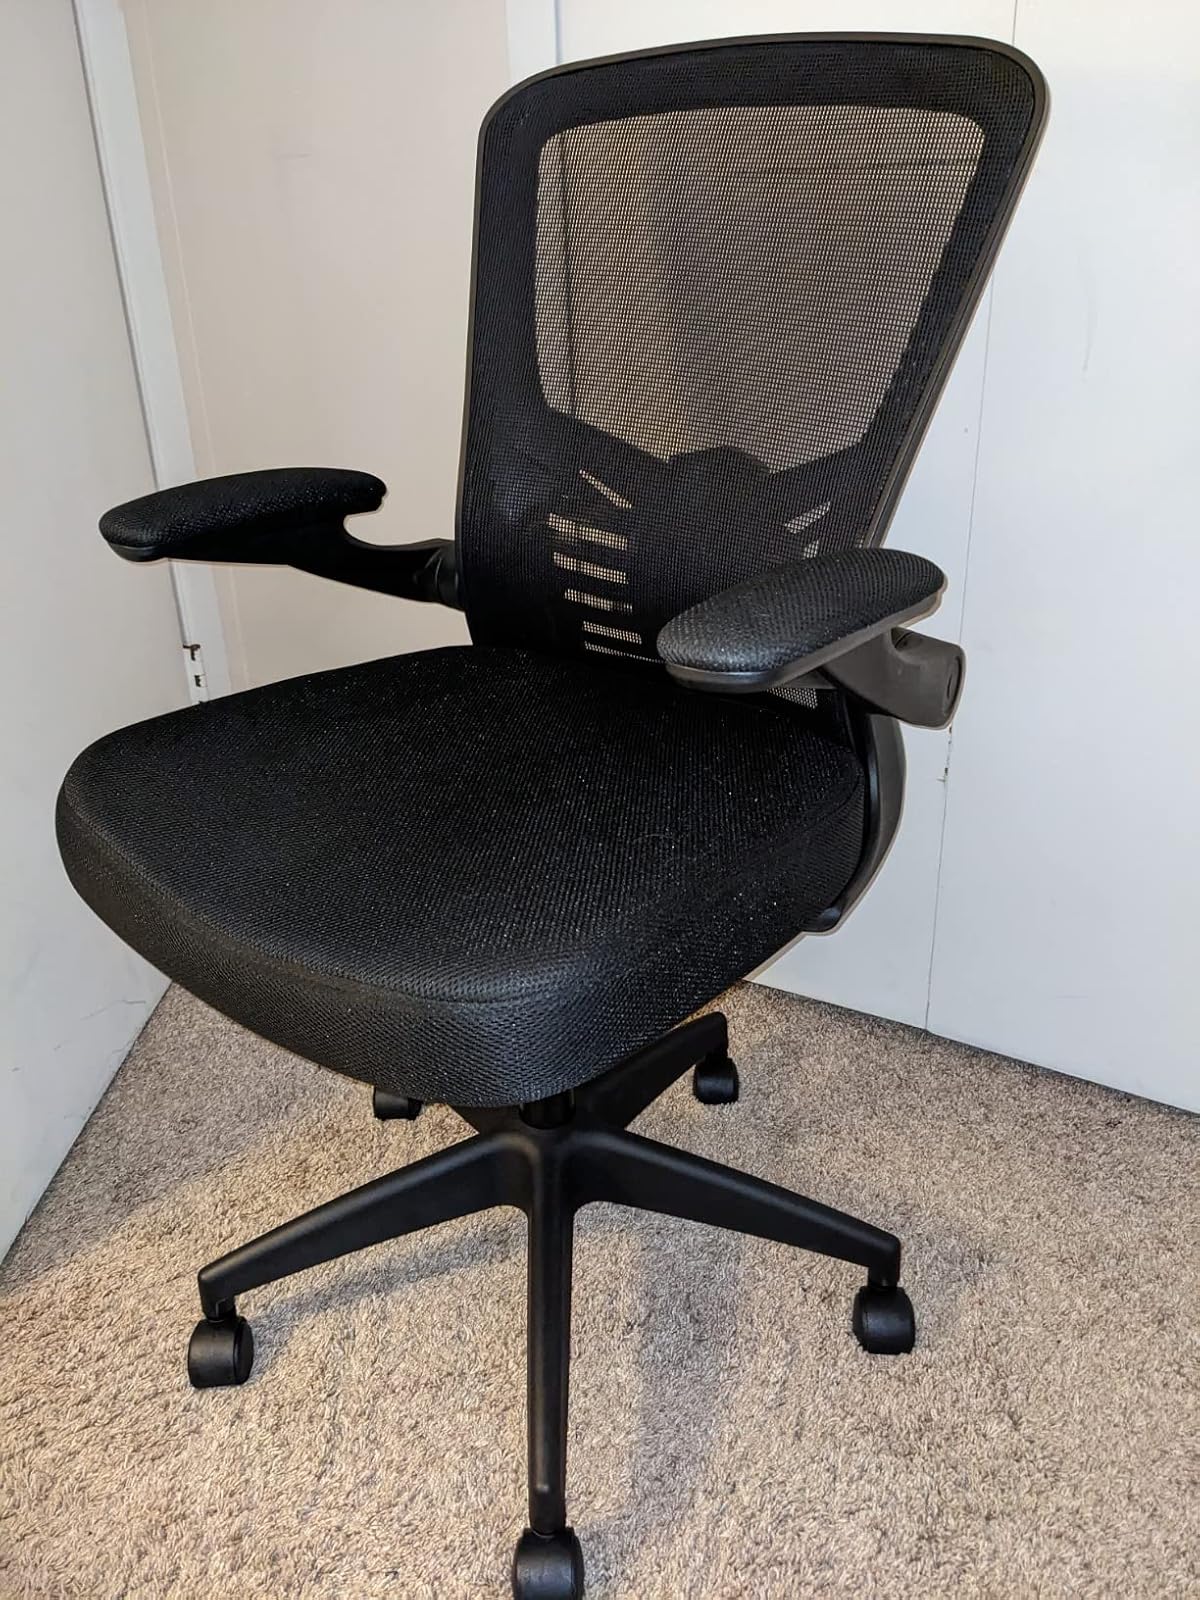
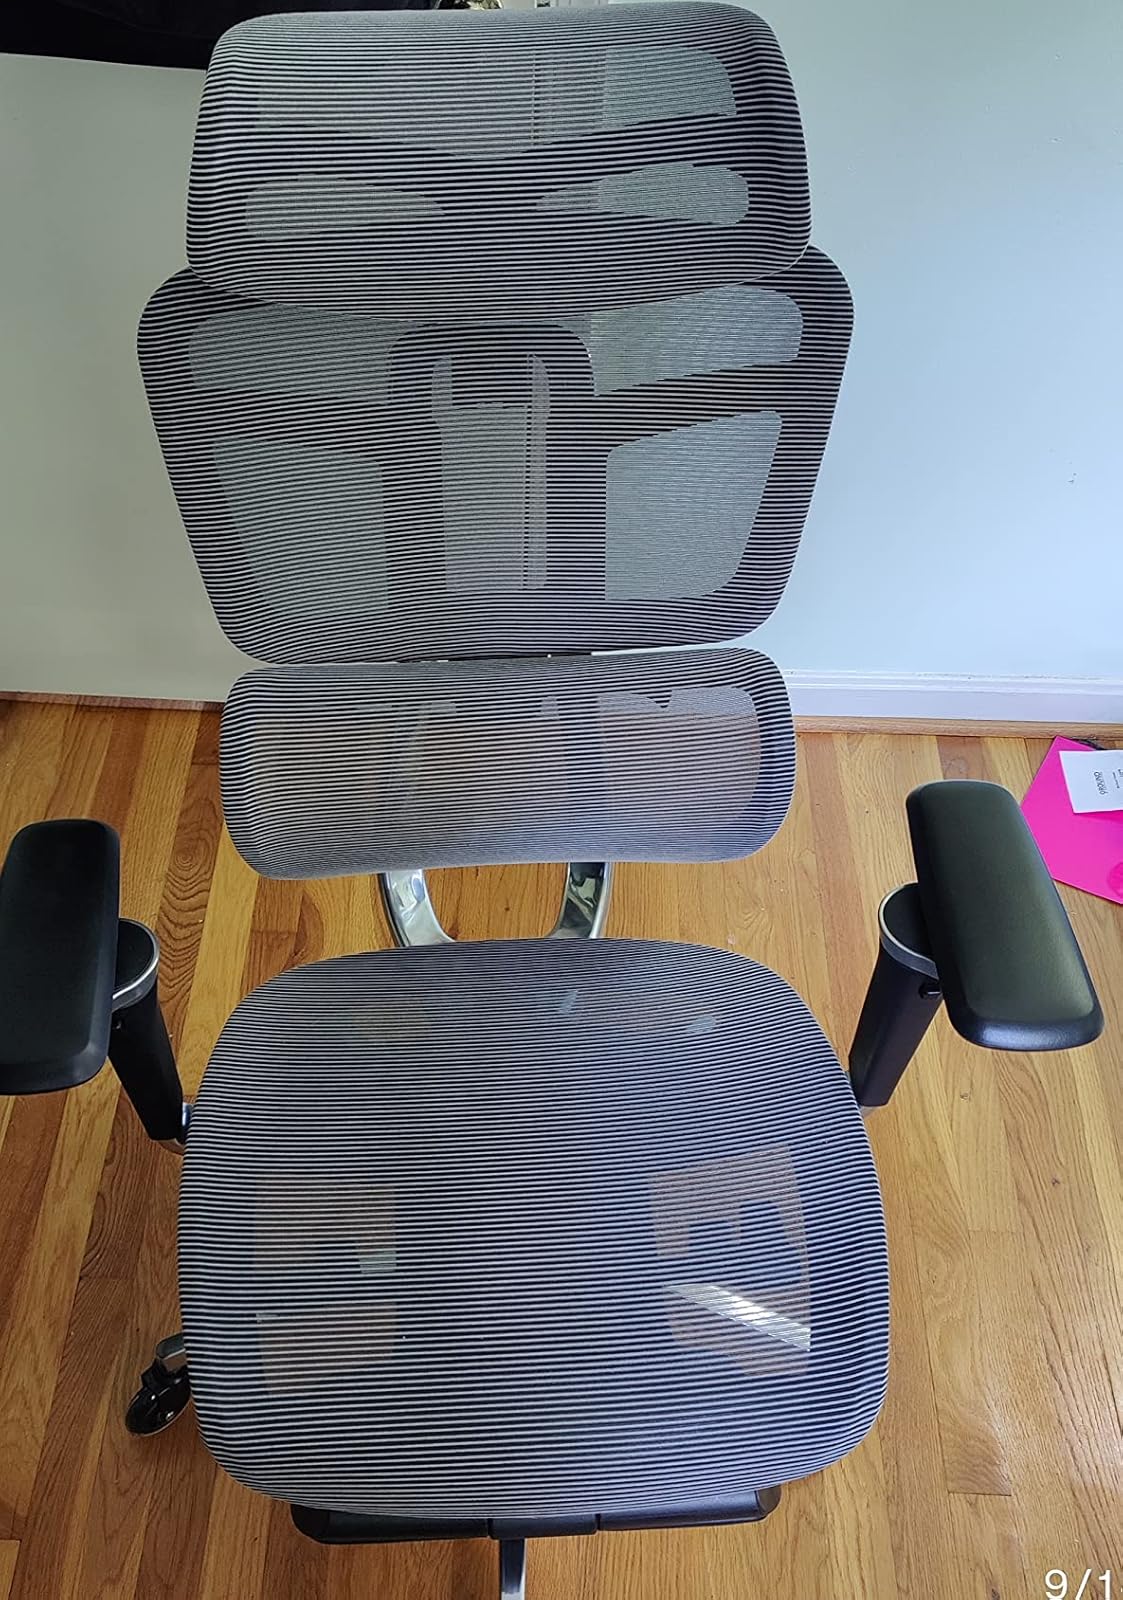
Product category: items_chair
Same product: no